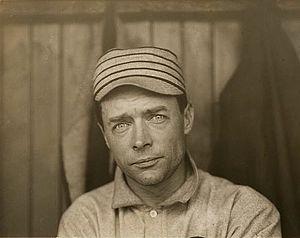
Harry Davis est un joueur et manager américain de baseball qui évolue en ligue majeure de 1895 à 1917.